Plumage

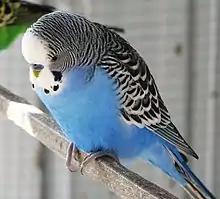
Axanthic budgerigar

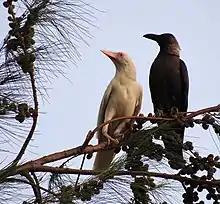
An albino juvenile house crow in Malacca, Malaysia, next to its normal-coloured parent

There are hereditary as well as non-hereditary variations in plumage that are rare and termed abnormal or aberrant plumages. Melanism refers to an excess of black or dark colours. Erythromelanism or erythrism is the result of excessive reddish-brown erythromelanin deposition in feathers that normally lack melanin. Melanin of different forms combine with xanthophylls to produce colour mixtures and when this combination is imbalanced it produces colour shifts that are termed schizochroisms (including xanthochromism – an overabundance of yellow – and axanthism – lack of yellow – which are commonly bred in cagebirds such as budgerigars). A reduction in eumelanin leads to non-eumelanin schizochroism with an overall fawn plumage while a lack of phaeomelanin results in grey-coloured non-phaeomelanin schizochroism. Carotenism refers to the abnormal distribution of carotenoid pigments.